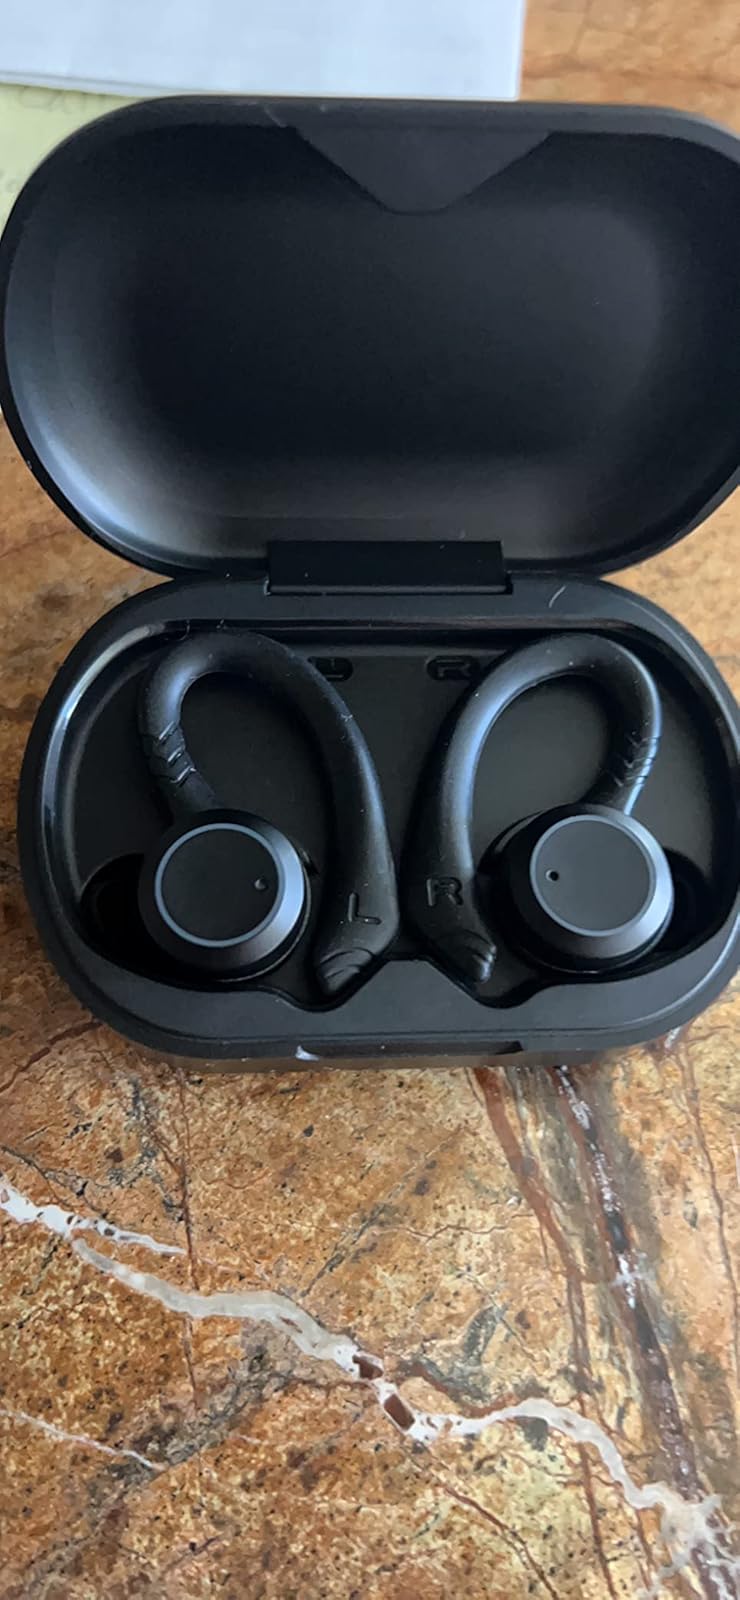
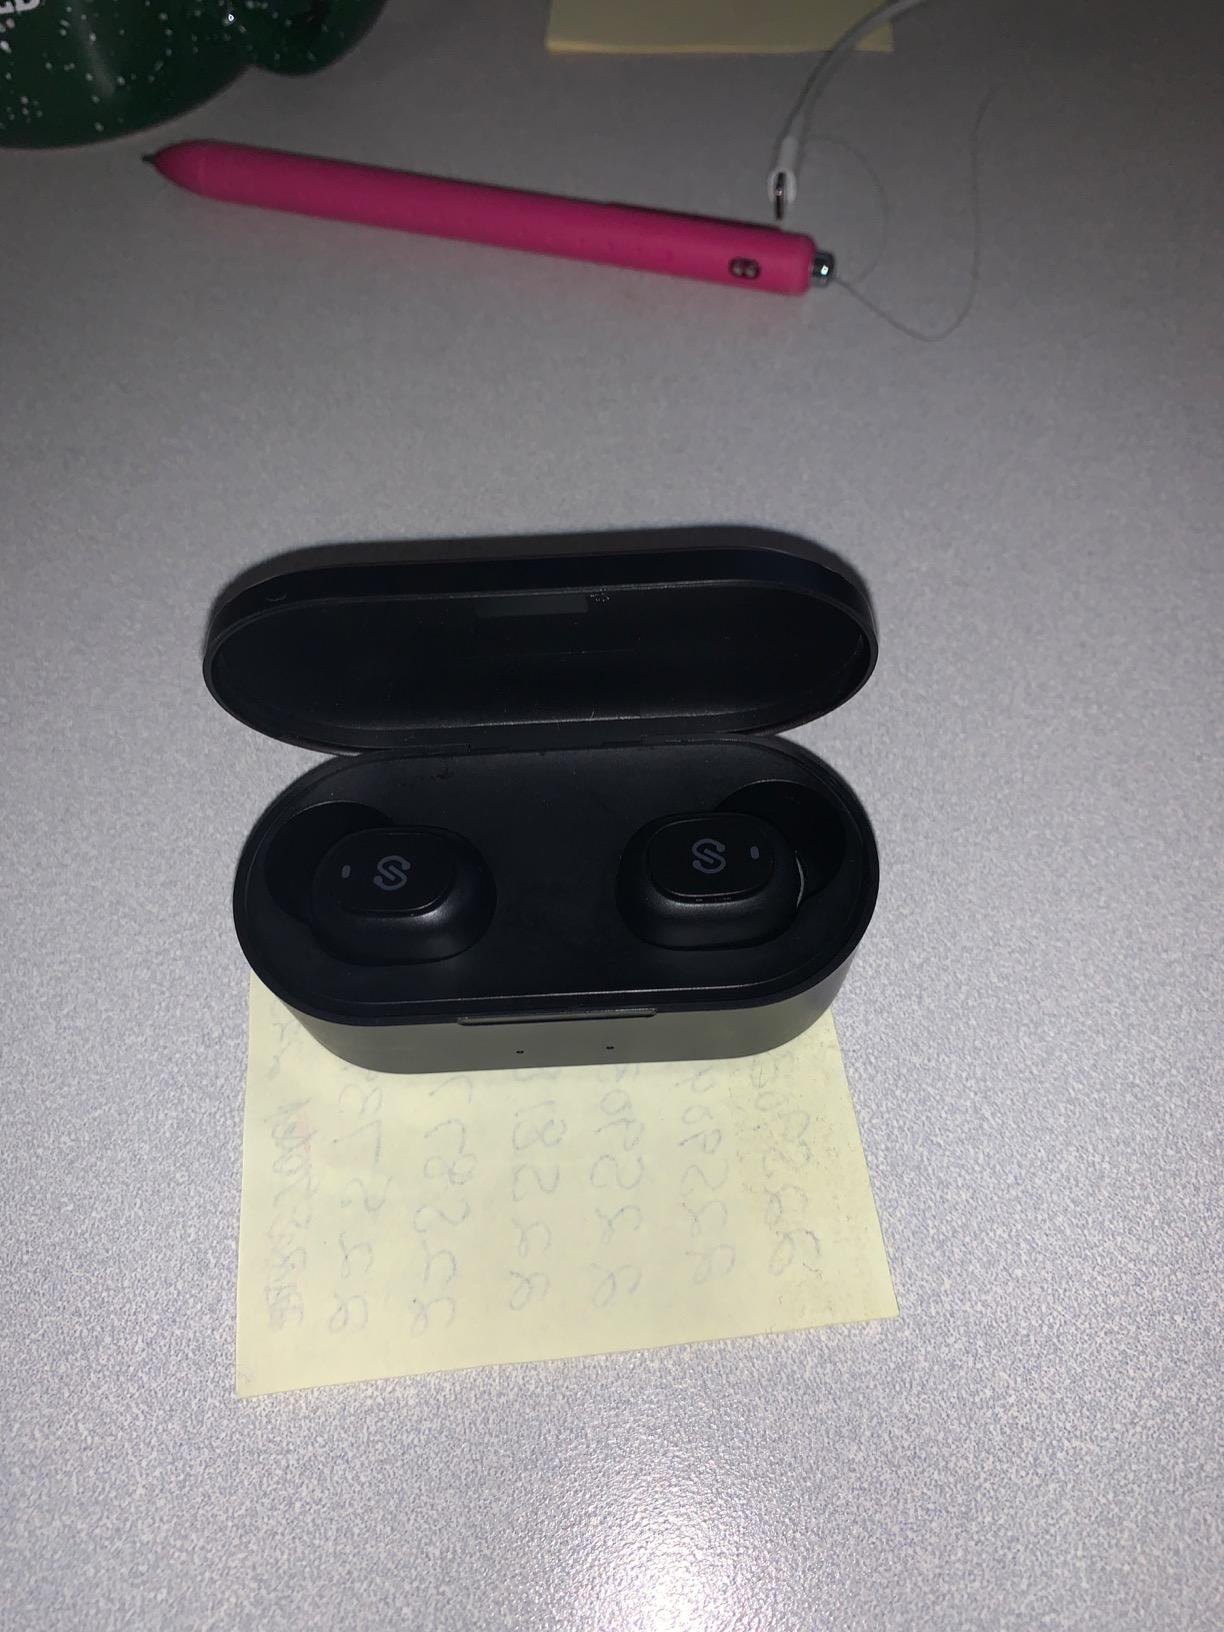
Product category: earbuds
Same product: no